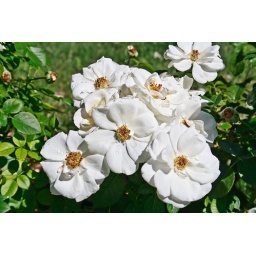
A white rose from the collection of His Majecty the King of Spain, in Madrid, Garden of Roses